A Girl from Mogadishu

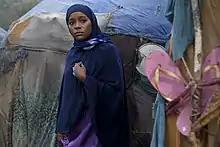
Aja Naomi King as Ifrah Ahmed

The film was released during COVID to positive reviews and has an 80% positive rating on Rotten Tomatoes.